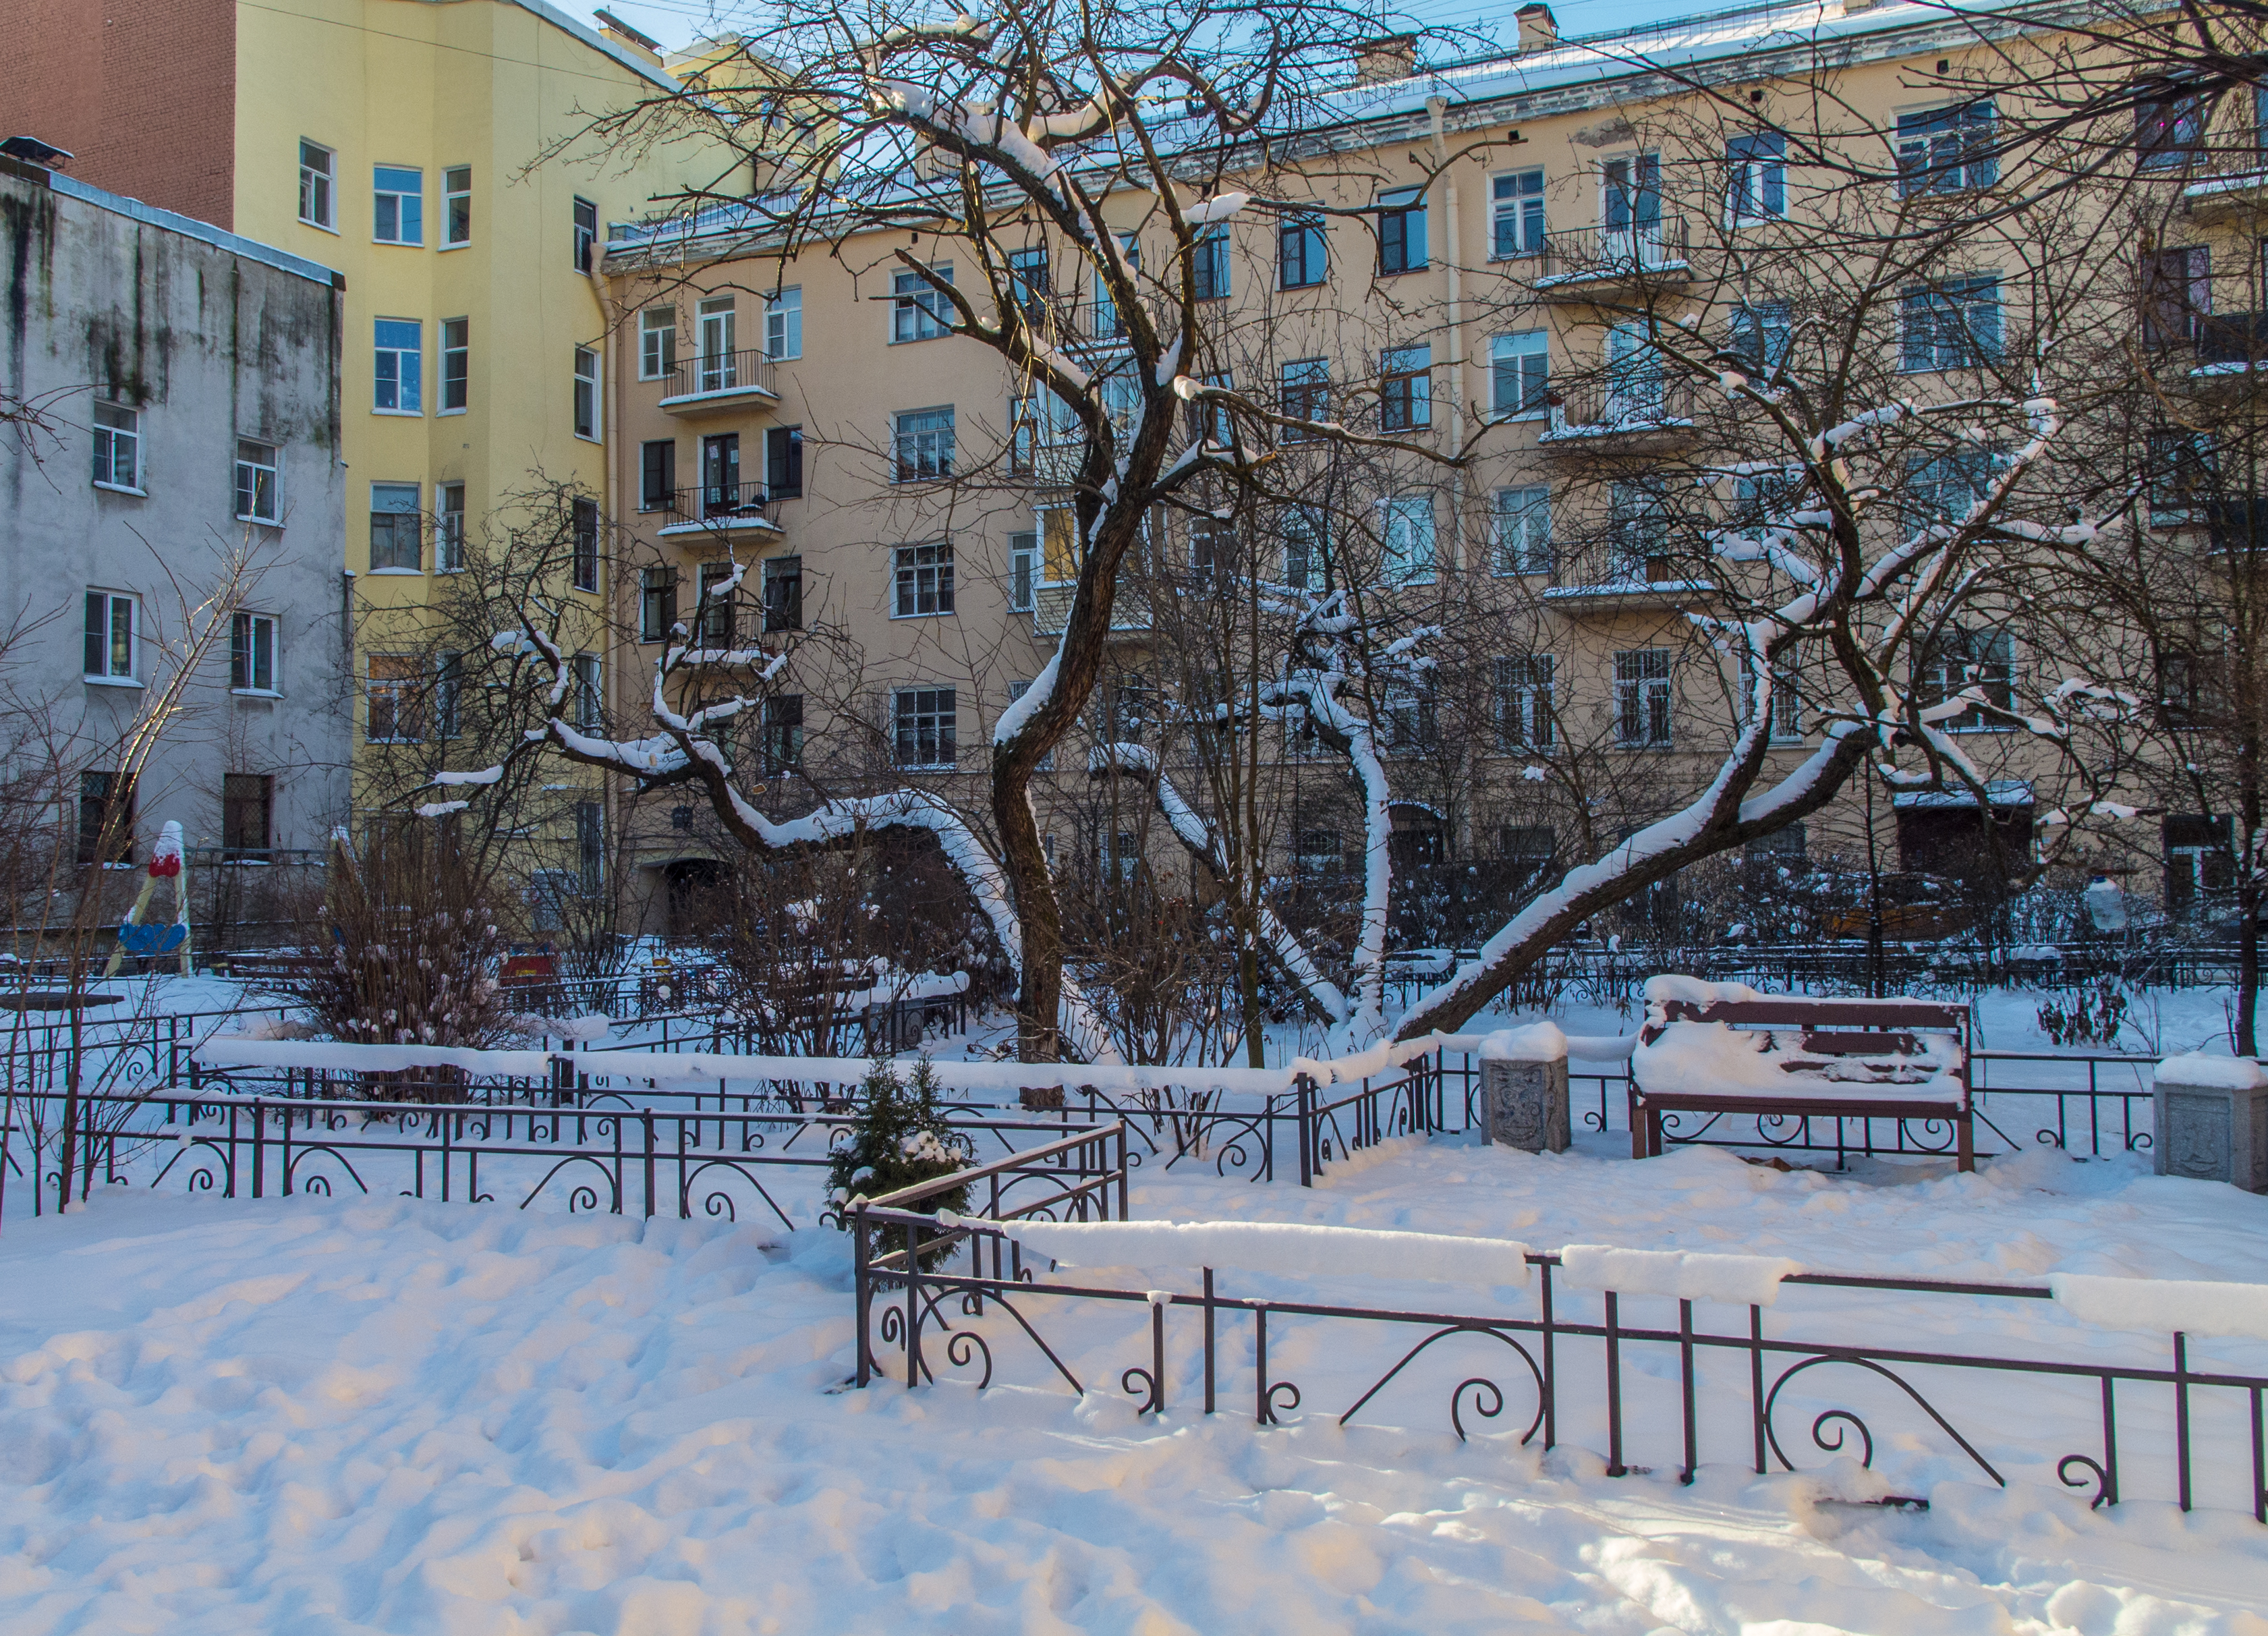
images, building, window, snow, branch, tree, urban design, twig, freezing, neighbourhood, residential area, house, city, facade, winter, urban area, mixed use, event, sky, apartment, suburb, precipitation, evening, street, roof, condominium, landscape, frost, plant, leisure, downtown